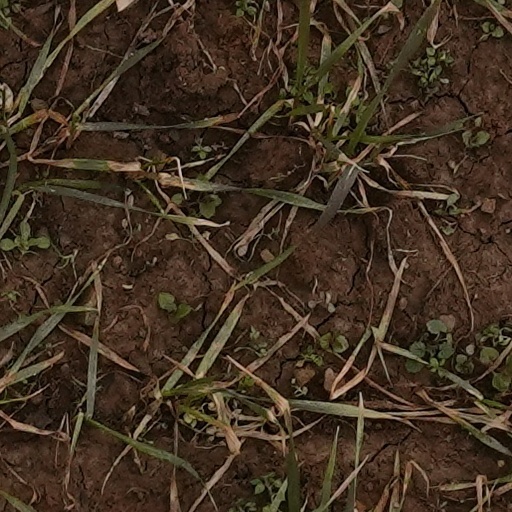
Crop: wheat